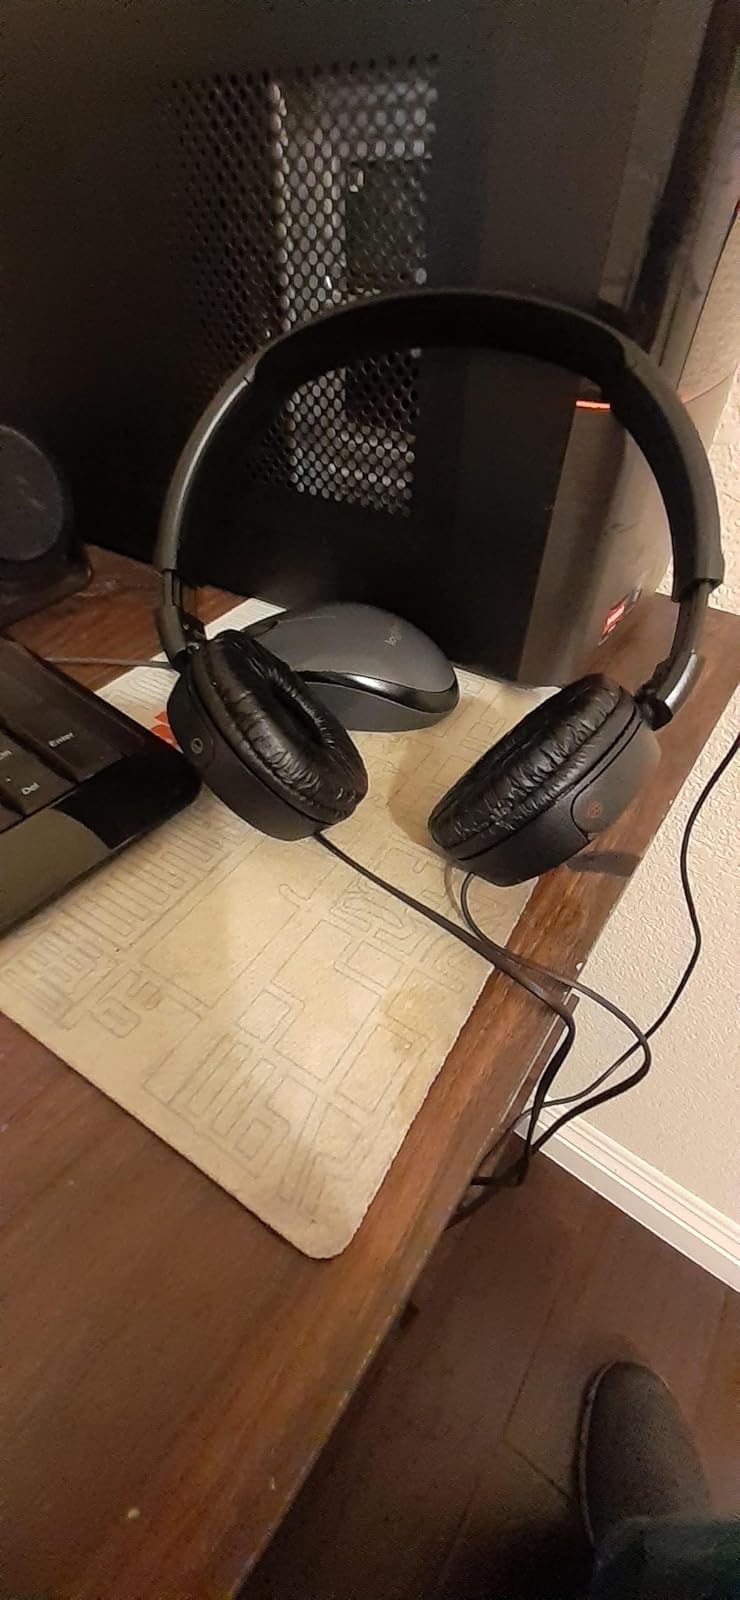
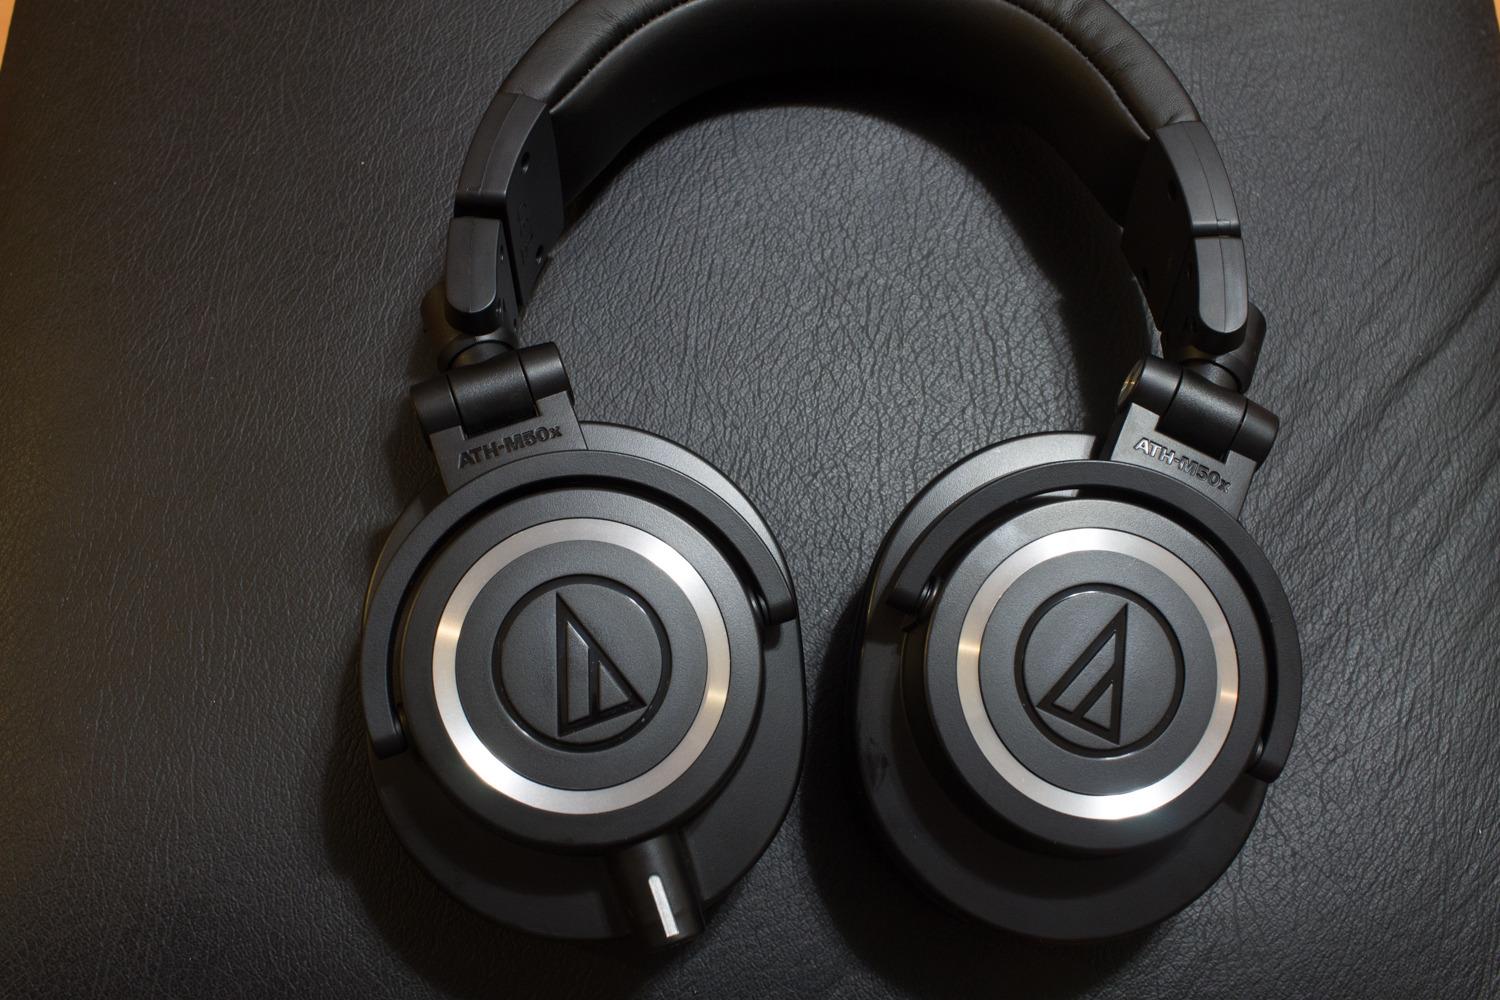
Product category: headphones
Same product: no